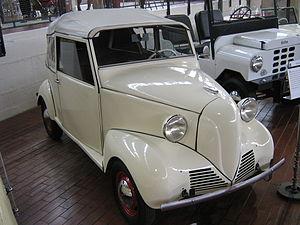
La Crosley est une automobile fabriquée par la Crosley Corporation et, plus tard, par Crosley Motors Incorporated aux États-Unis, par intermittence, de 1939 à 1952.